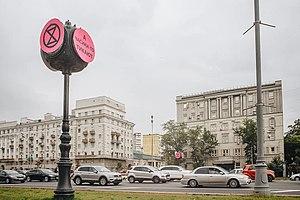
Extinction Rebellion, souvent abrégé en XR, est un mouvement social écologiste international qui revendique l'usage de la désobéissance civile non violente afin d'inciter les gouvernements à agir dans le but d'éviter les points de basculement dans le système climatique, la perte de la biodiversité et le risque d'effondrement social et écologique.